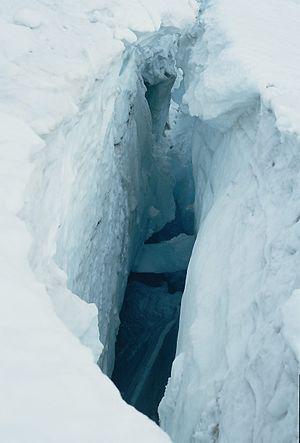
Crevasse, glacier de Tré-la-Tête, massif du Mont-Blanc.